Isidore Lillian

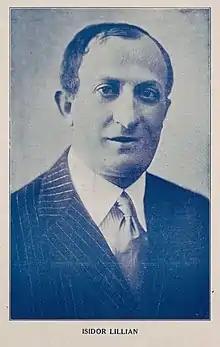
Isidore Lillian, Yiddish songwriter and playwright

Isidore Lillian (Yiddish: איזידאָר ליליען "Izidor Lilien") (c. 1882 - 1960) was an actor, songwriter, playwright, and composer who was a leading figure in the New York Yiddish Theatre for the first half of the twentieth century. He wrote hundreds of songs for the theatre which were performed by such actors as Boris Thomashefsky, David Kessler, and Jacob Adler, as well as by Lillian himself.